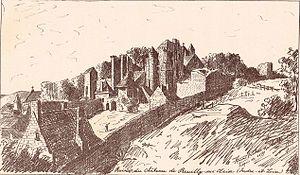
Fiefs de Pierre Frotier (Dessin d' Henri Frotier de La Messelière- 1902).
Pierre Frotier, baron de Preuilly, seigneur de Saint-Faziol en Pouffonds, Melzéart en Paizay-le-Tort et de Miserit en Chail, baron de Preuilly et du Blanc, était écuyer du roi Charles VI en 1418, grand maître de l'écurie du roi Charles VII en 1422, puis sénéchal du Poitou en 1424. Éloigné de la Cour en 1425, il est rétabli en 1444 en tant que chambellan et confident du roi Charles VII. Le 10 novembre 1449, il commande le défilé de la Libération de Rouen contre les Anglais, à la tête de 600 hommes d'armes, sous l'autorité du roi.